Al Hackner

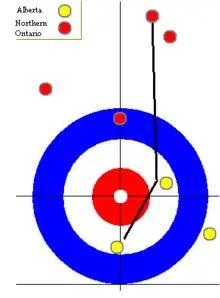
The "Hackner Double", one of the most difficult shots in curling. Hackner made this shot at the 1985 Labatt Brier final in order to tie the game, putting it into an extra end, in which his team stole, winning the game.

In 1985, he defeated Pat Ryan of Alberta to win his second Brier. To tie the game with last rock in the 10th end Hackner had to make a near impossible double-take out, coming around a guard to hit two stones some 6 feet apart, which would later go down in curling history as the "Al Hackner double". Hackner's team then stole a single point in the extra end for the win. The shot was named the greatest moment in Northern Ontario curling history by the Northern Ontario Curling Association.